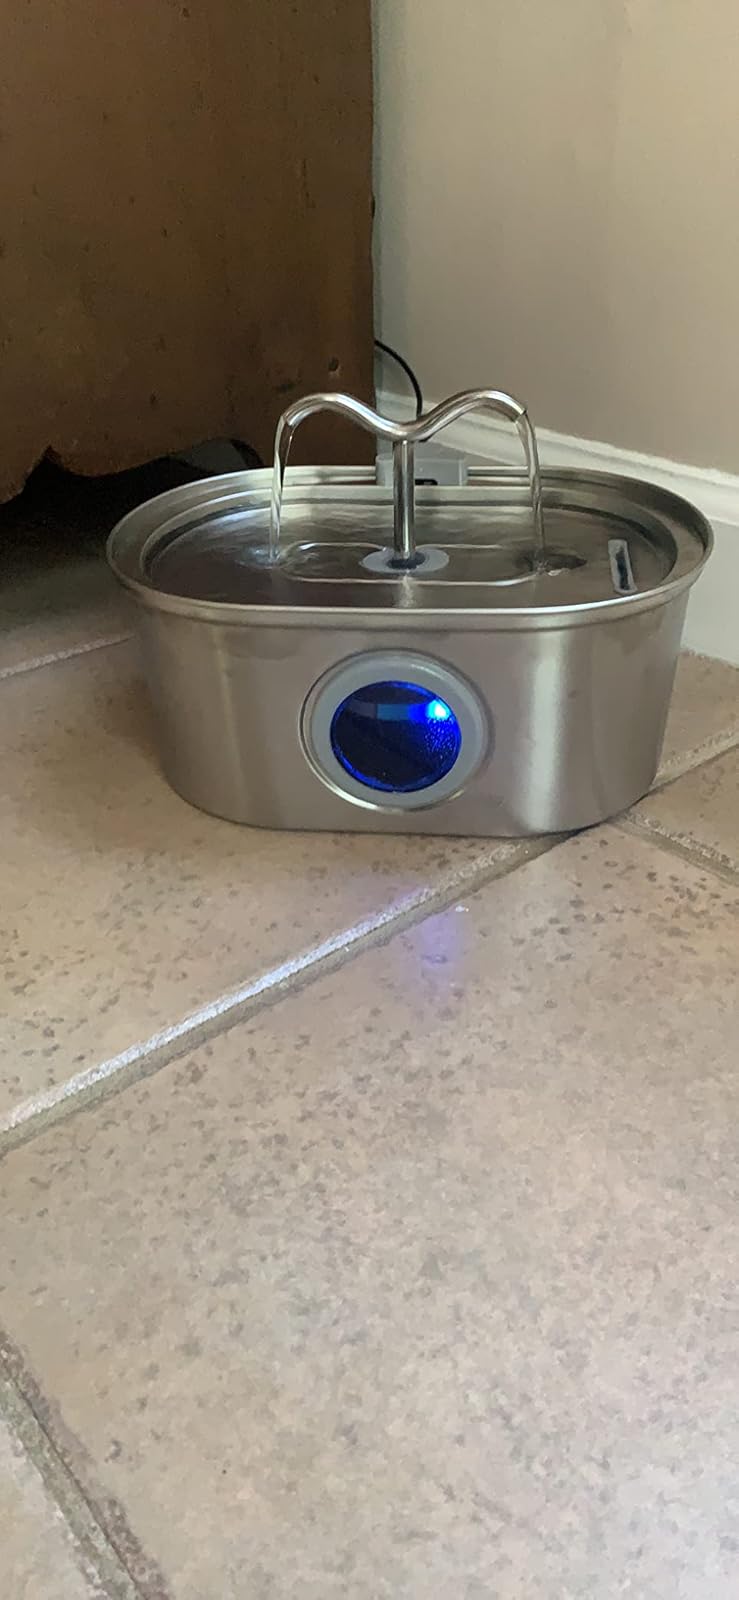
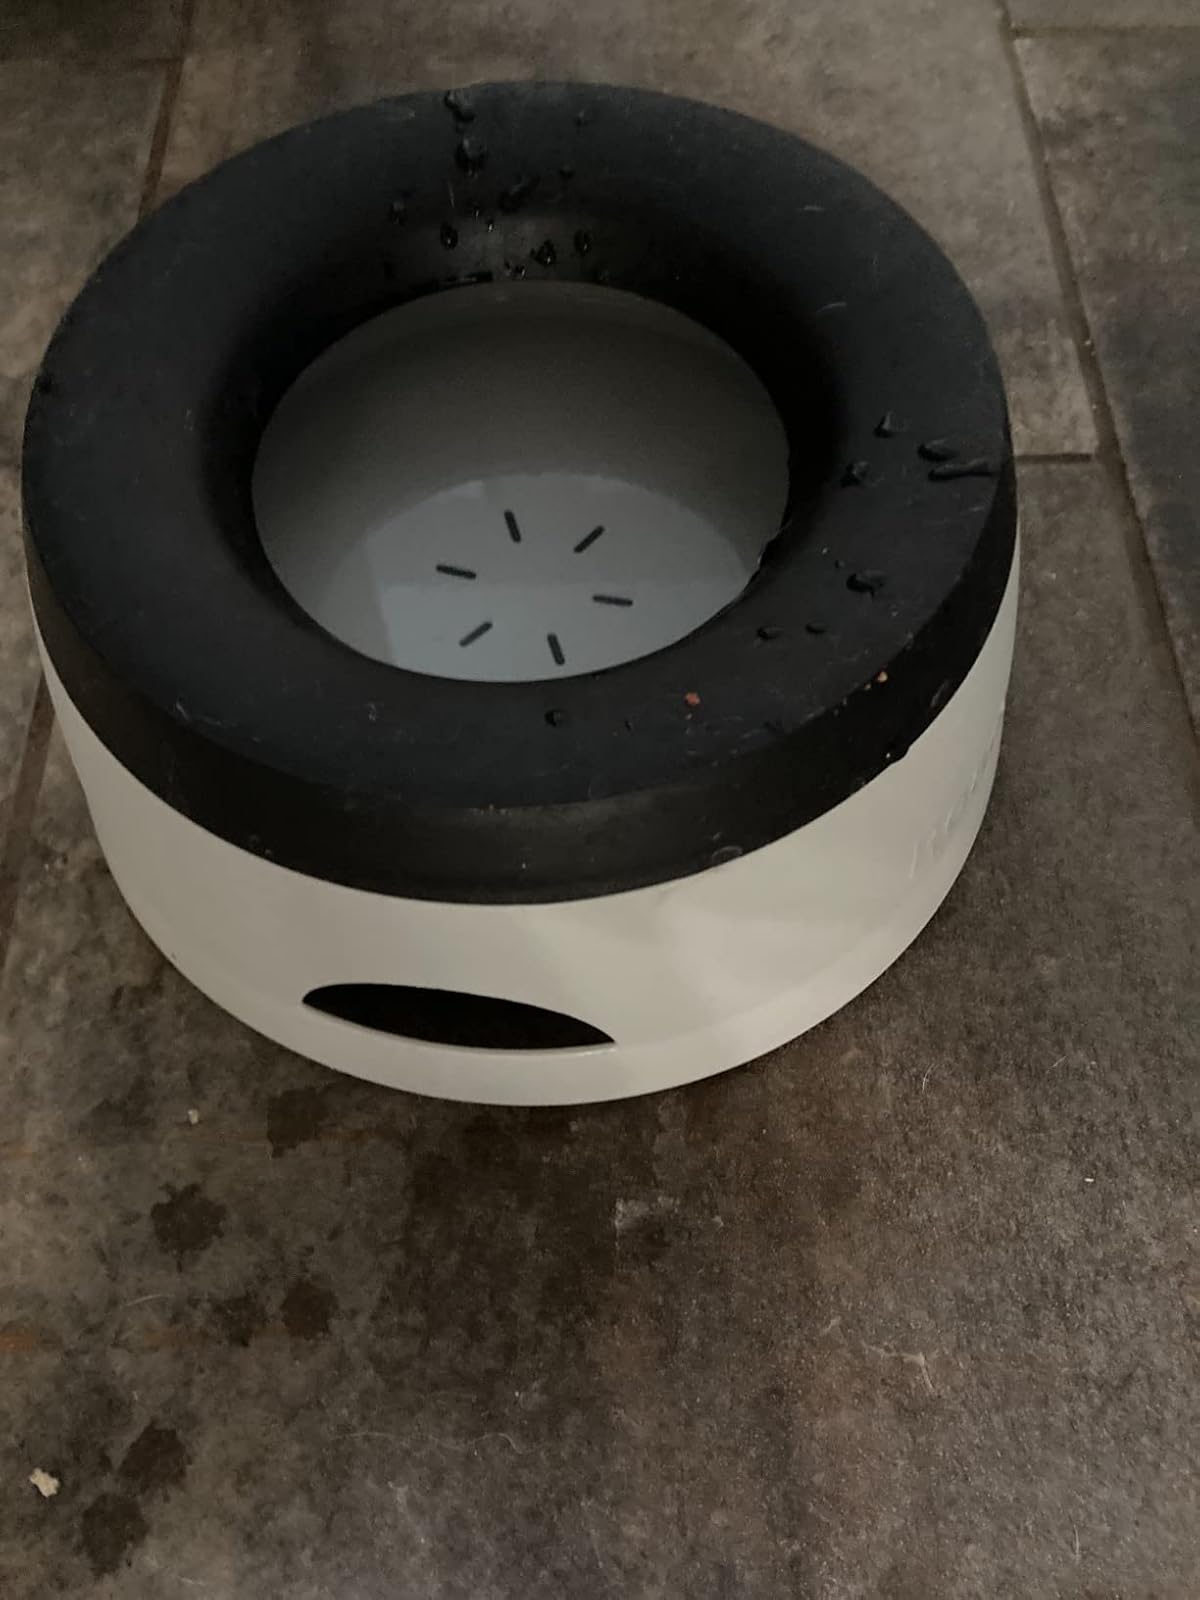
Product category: items_bowl
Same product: no